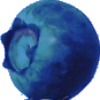
Label: Huckleberry 1